2007 Hong Kong Island by-election

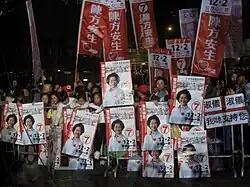
Anson Chan's supporters

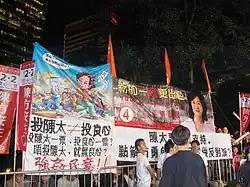
Regina Ip supporters, some bearing anti-Chan banners.

The 2007 Hong Kong Island by-election was held on 2 December 2007 and was won by Anson Chan with 54.6% of the votes cast. It was precipitated by the death of the then chairman of the Pro-Beijing Democratic Alliance for the Betterment and Progress of Hong Kong (DAB) Ma Lik on 8 August 2007.